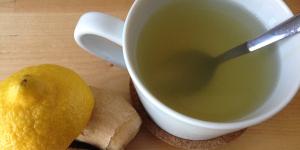
infusion de jengibre y limon